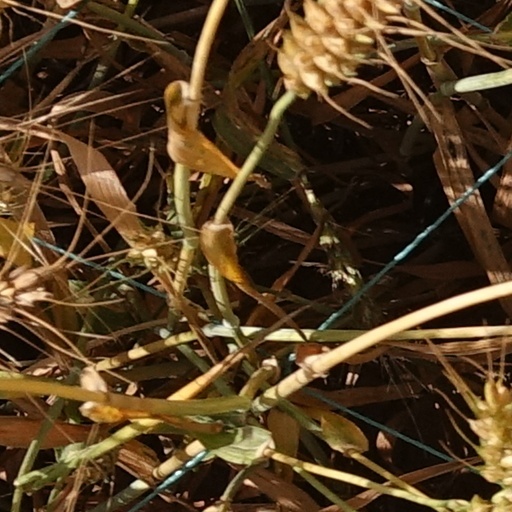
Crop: wheat